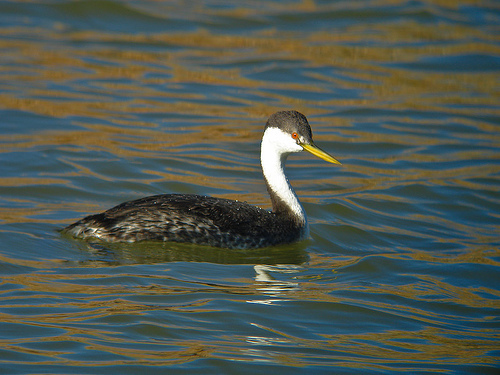
a swimming black bird with a long white neck, red eyes and a long yellow beak.
this is a large black bird with a long white neck and a red eye.
the bird has a very long neck that is m white in color.
ostly
this is a black bird with a long white neck, a red eye and a pointy yellow beak.
a swimming bird with a long curved white neck, a long yellow beak, and black feathers on its body and top of head.
this bird is black with whie and has a long, pointy beak.
a black bird with a very long neck and white throat, and a long yellow beak.
this bird has wings that are black and has a long neck
this bird has a long yellow bill, and black crown and black back with a long neck and wings which are black and flecked in white.
this bird has a black and white large body, a long neck, a small head, and a long yellow beak.
Species: Western Grebe